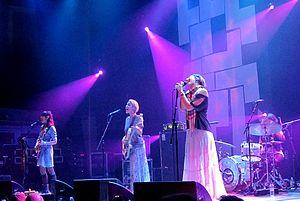
Warpaint est un groupe de rock américain, originaire de Los Angeles, en Californie. Il est formé en 2004 et actuellement composé de quatre musiciennes : Emily Kokal, Theresa Wayman, Jenny Lee Lindberg et Stella Mozgawa. Le groupe est passé par des formations diverses, incluant l’actrice Shannyn Sossamon et l'actuel guitariste de Red Hot Chili Peppers, Josh Klinghoffer. Après avoir enregistré un premier EP Exquisite Corpse en 2008, elles publient leur premier album, The Fool, fin 2010, suivi de Warpaint, début 2014.